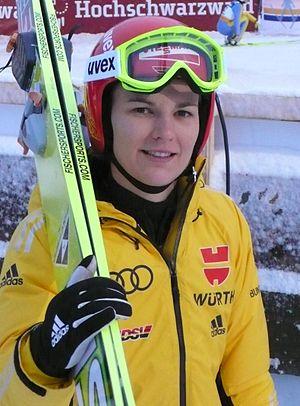
Ulrike Gräßler